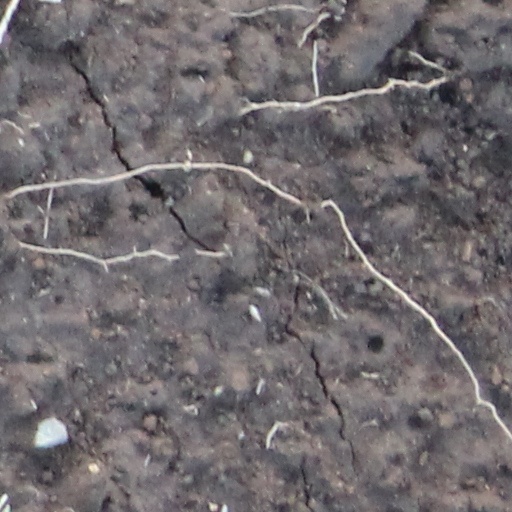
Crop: wheat